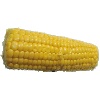
Label: Corn 1